John Lennon

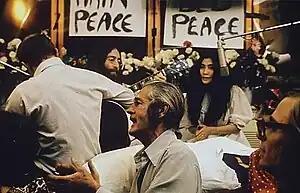
Recording "Give Peace a Chance" during the bed-in at the Queen Elizabeth Hotel, Montreal

The Beatles were performing at Liverpool's Cavern Club in November 1961 when they were introduced to Brian Epstein after a midday concert. Epstein was homosexual and closeted, and according to biographer Philip Norman, one of Epstein's reasons for wanting to manage the group was that he was attracted to Lennon. Later biographer Mark Lewisohn called the claim unsubstantiated and wrote: